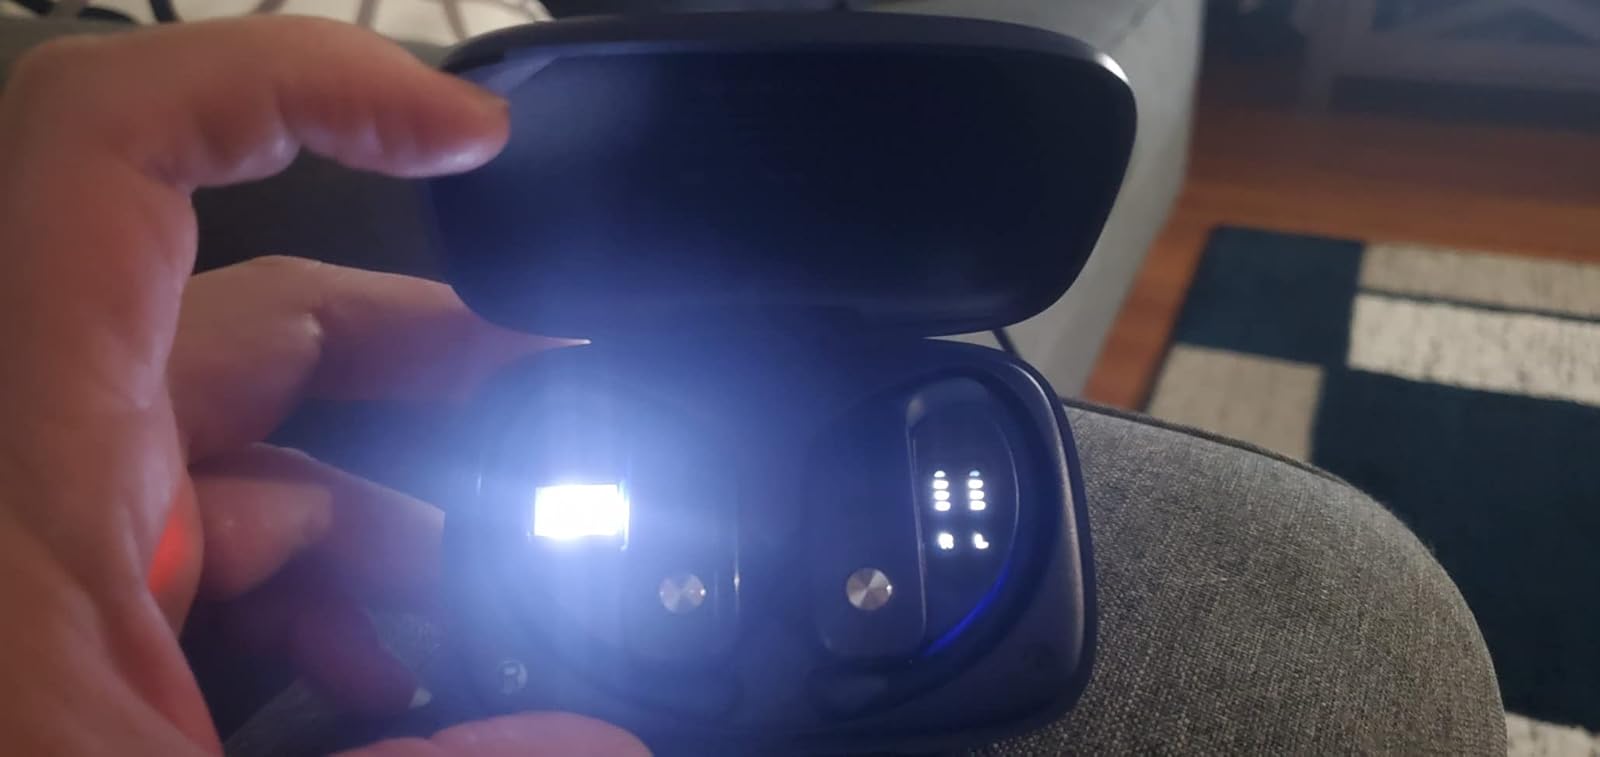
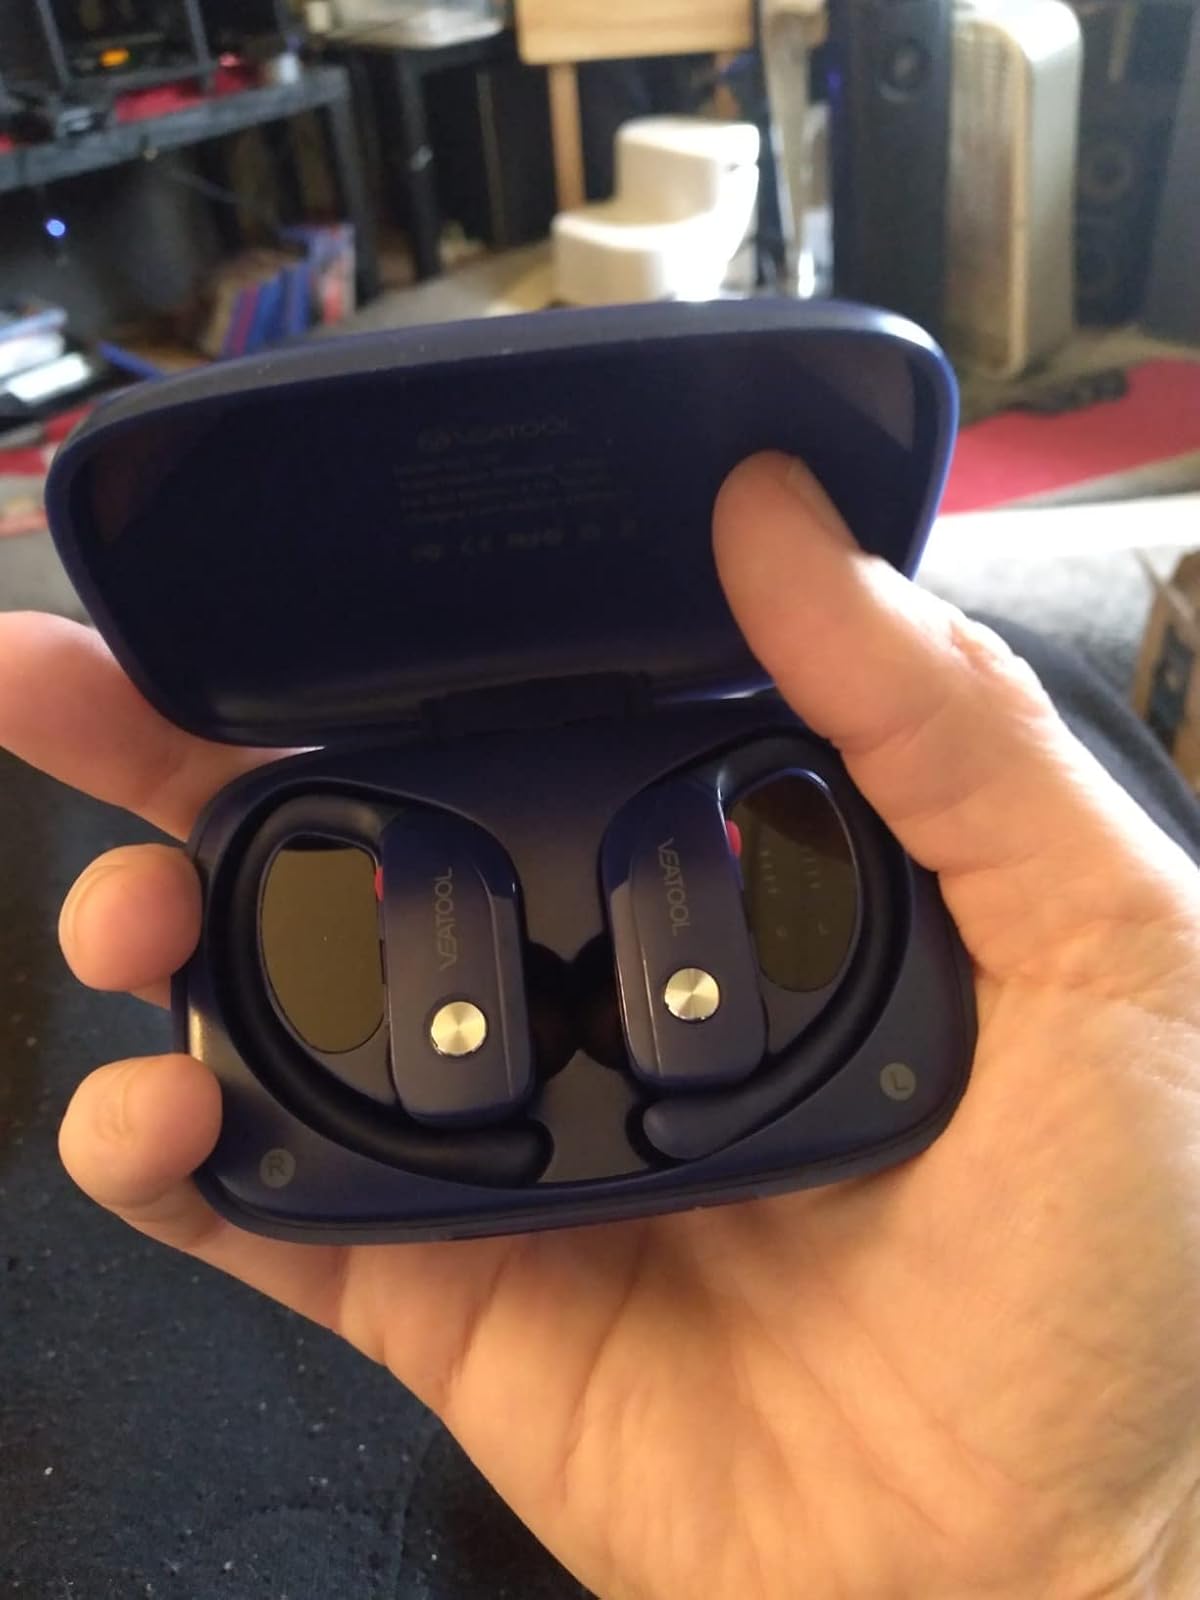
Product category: earbuds
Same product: yes